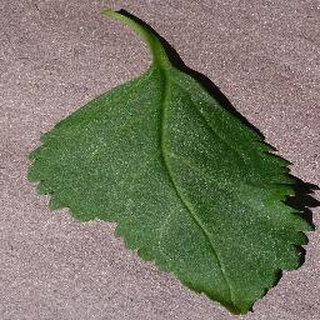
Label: healthy_cherry